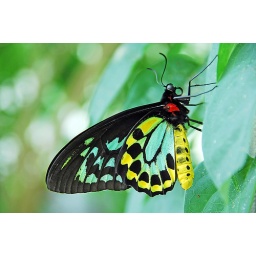
Taken at the butterfly house in Peggy Notebaert Nature Center, Chicago, IL